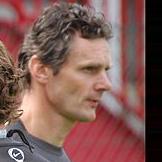
Age: 39